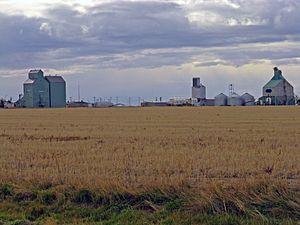
Foremost est un village du Comté de Forty Mile Nᵒ 8, situé dans la province canadienne d'Alberta.